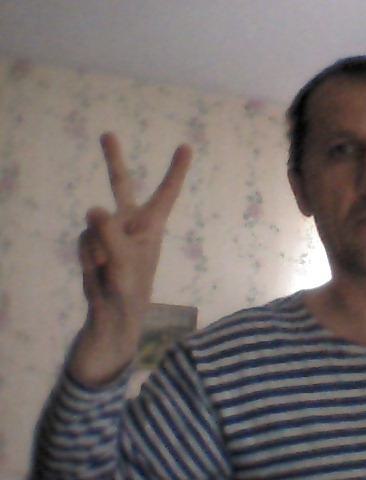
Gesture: peace